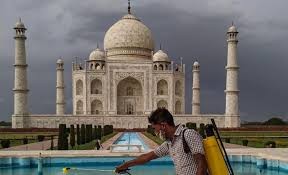
Landmark: Taj Mahal